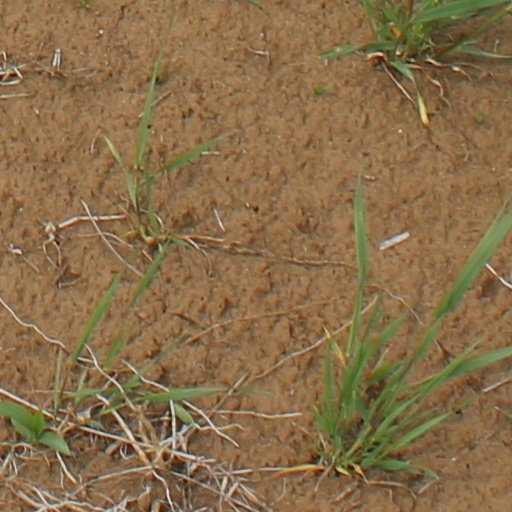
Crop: wheat